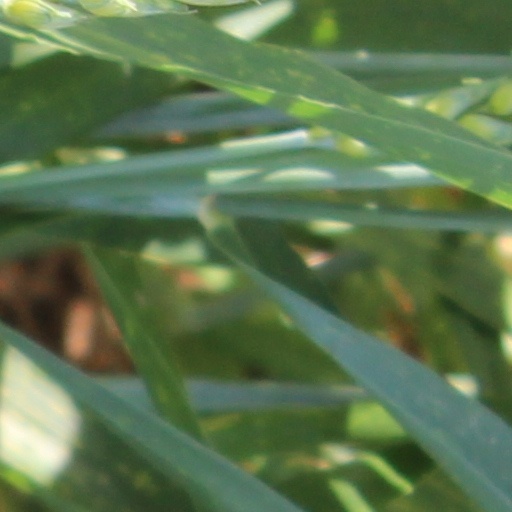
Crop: wheat